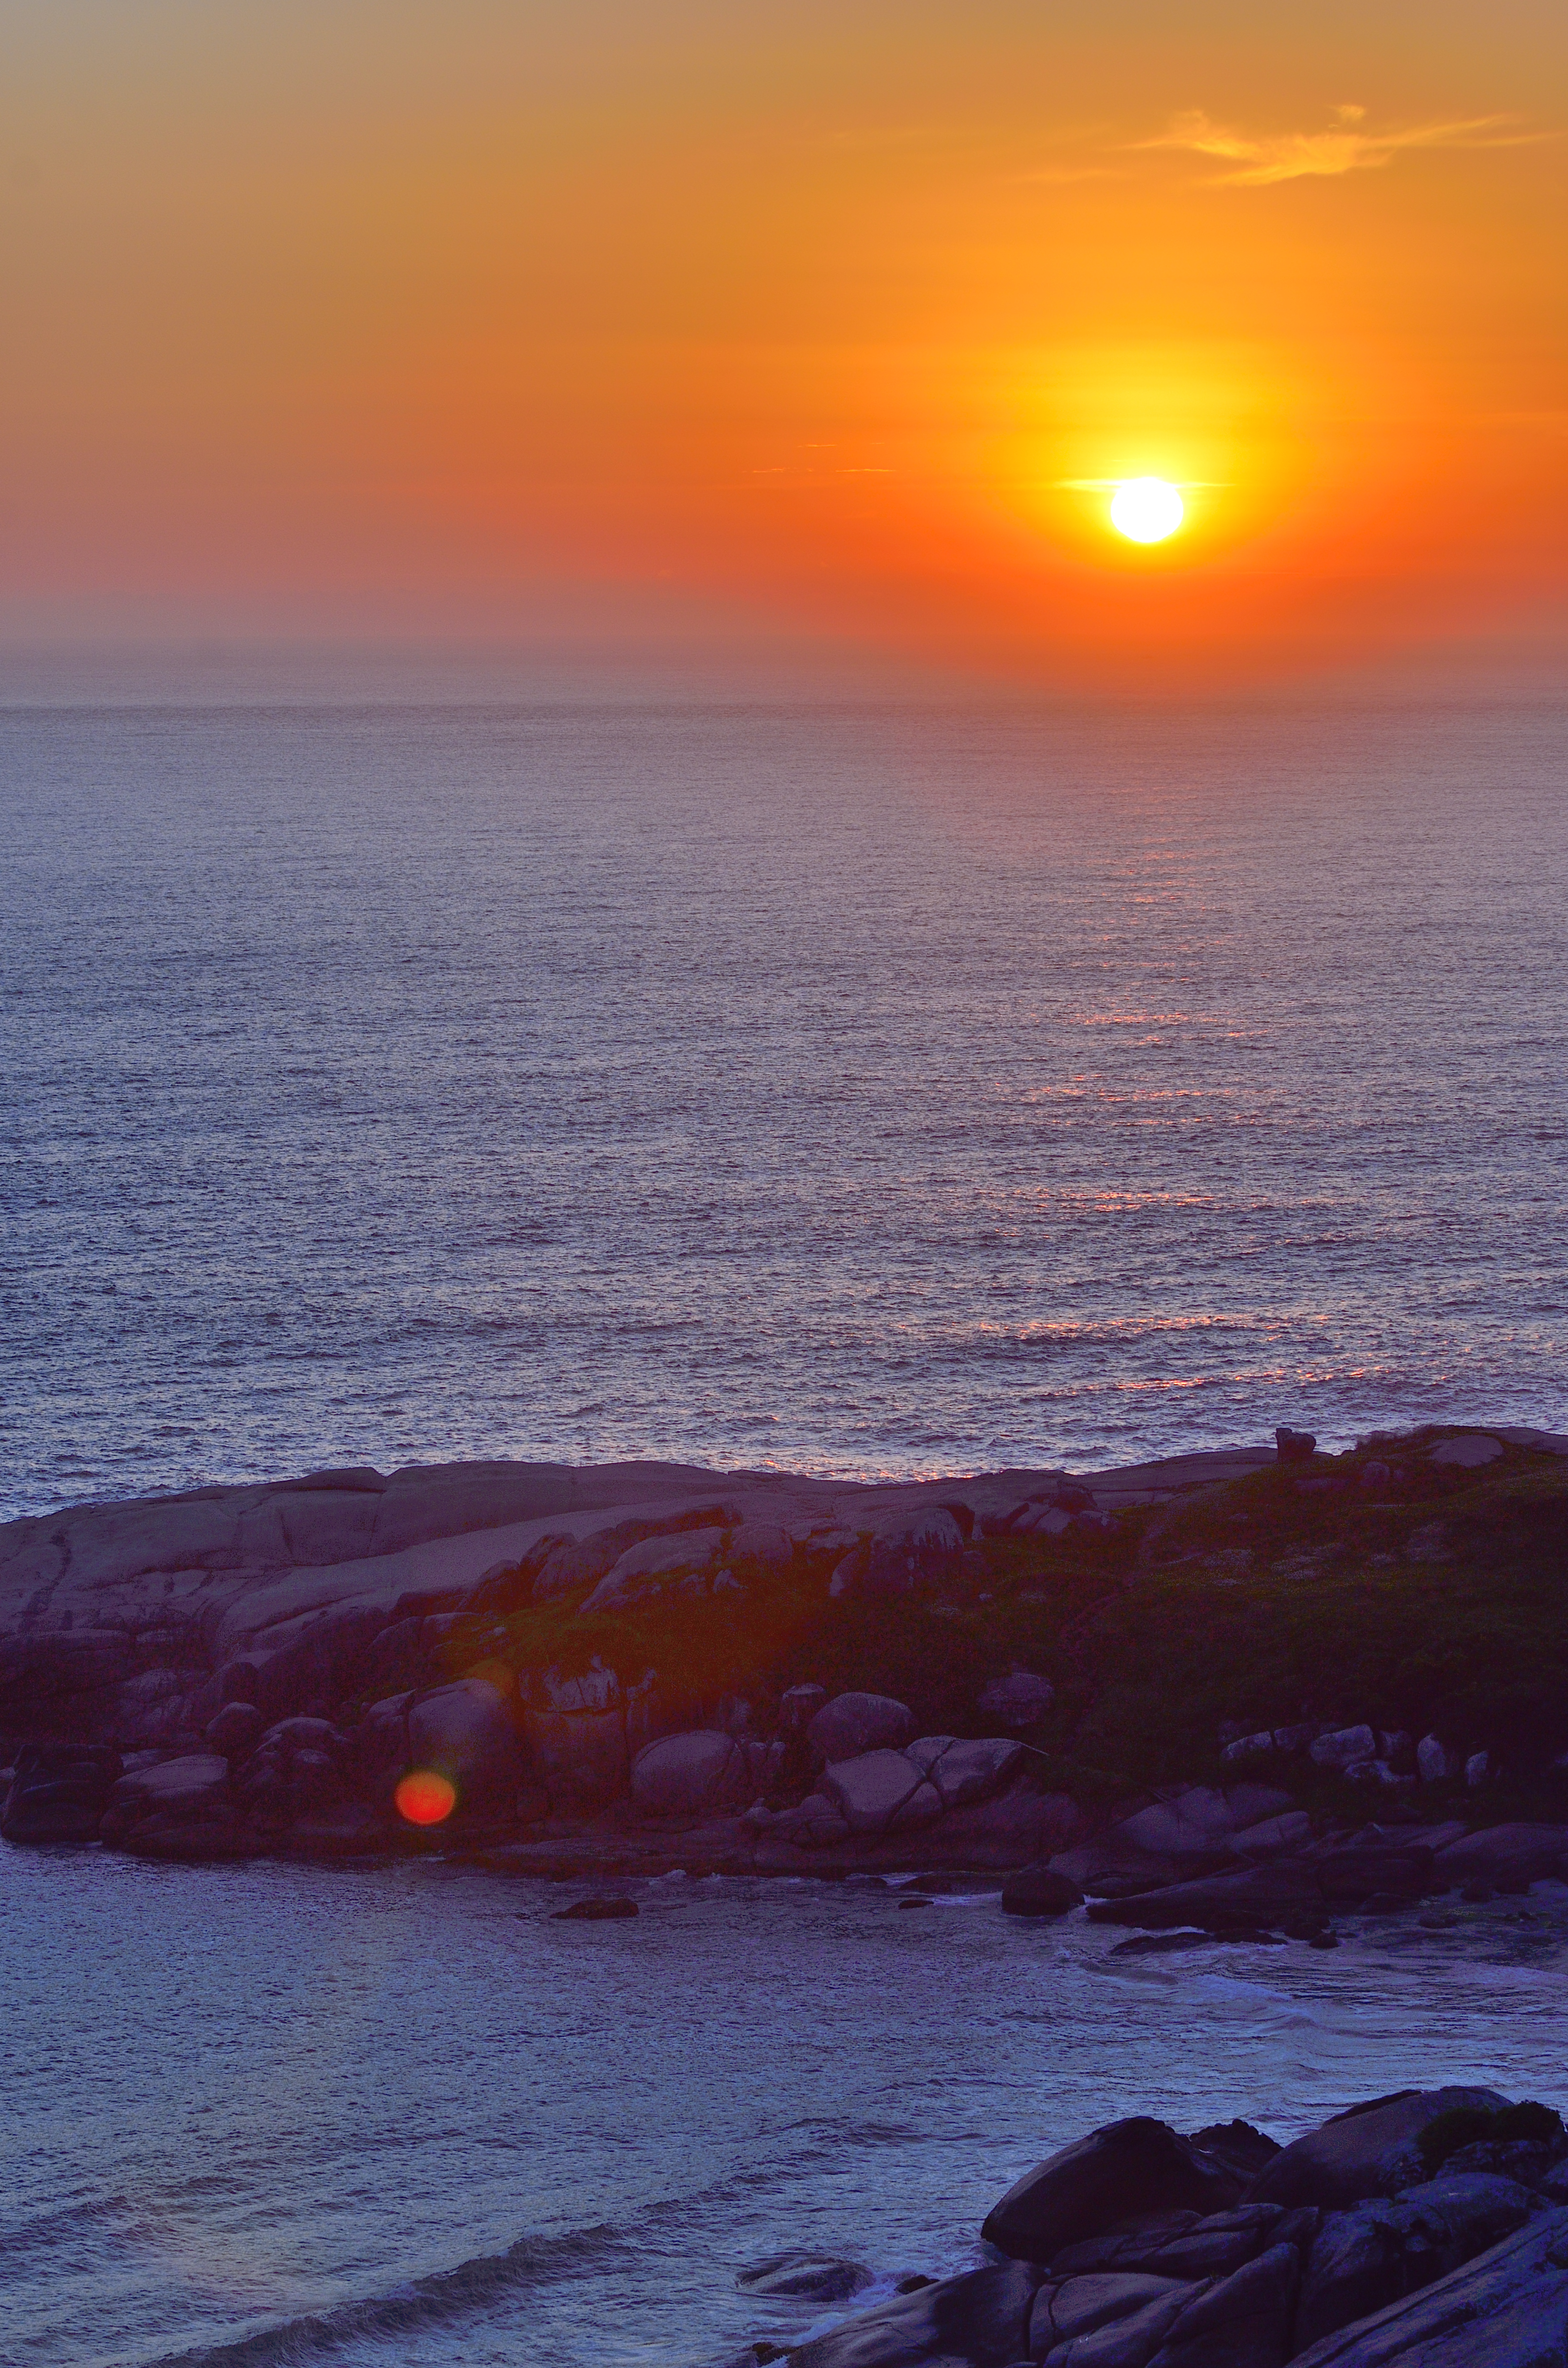
beach, sea, coast, ocean, horizon, sun, sunrise, sunset, sunlight, morning, shore, wave, dawn, dusk, evening, arena, mar, verano, sol, praia, florianopolis, floripa, vacaciones, santacatarina, cape, afterglow, wind wave